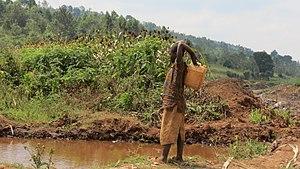
Cet enfant venait puiser de l'eau dans cette rivière pour sa famille par manque d'eau potable